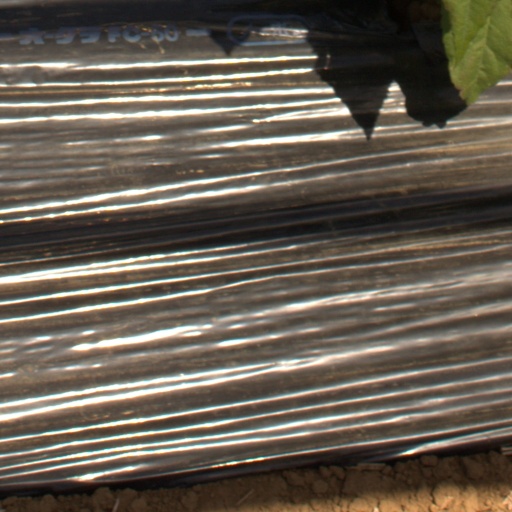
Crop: Jerusalem artichoke